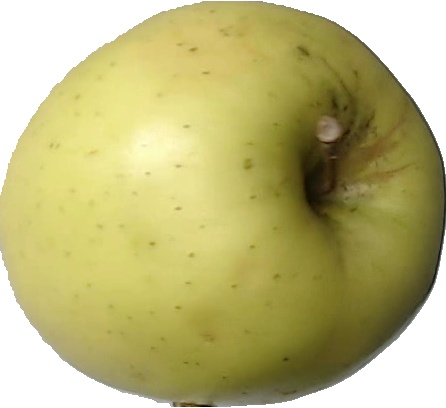
Label: apple_golden_2